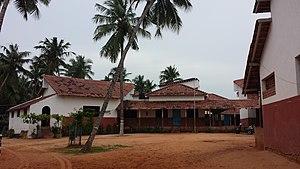
vue des infrastructures
Apres School est une ONG indienne fondée à Pondichéry, par un couple français, Martine et Lionel Mallard, qui accueille et scolarise gratuitement des enfants Narikurava vivant au Tamil Nadu.